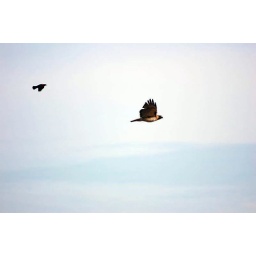
being chased by a red wing blackbird galloway ohio